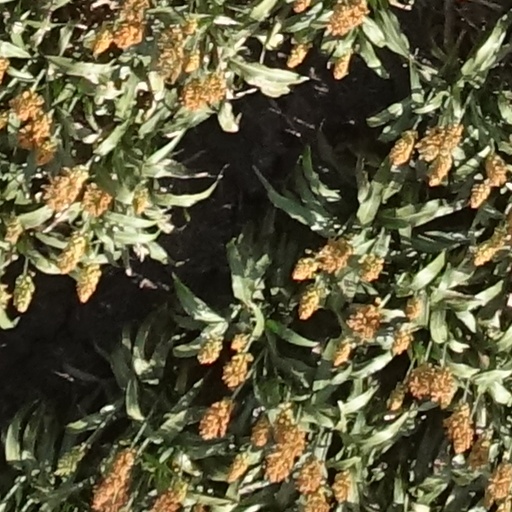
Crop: sorghum